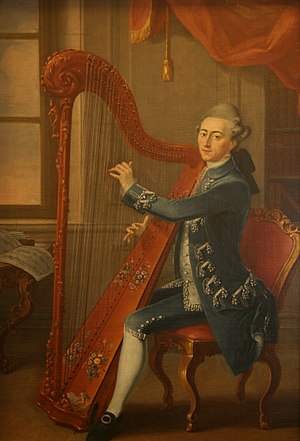
Louis-Claude Le Normand de Bretteville
Louis-Claude Le Normand de Bretteville var en dansk officer af fransk adelig herkomst.